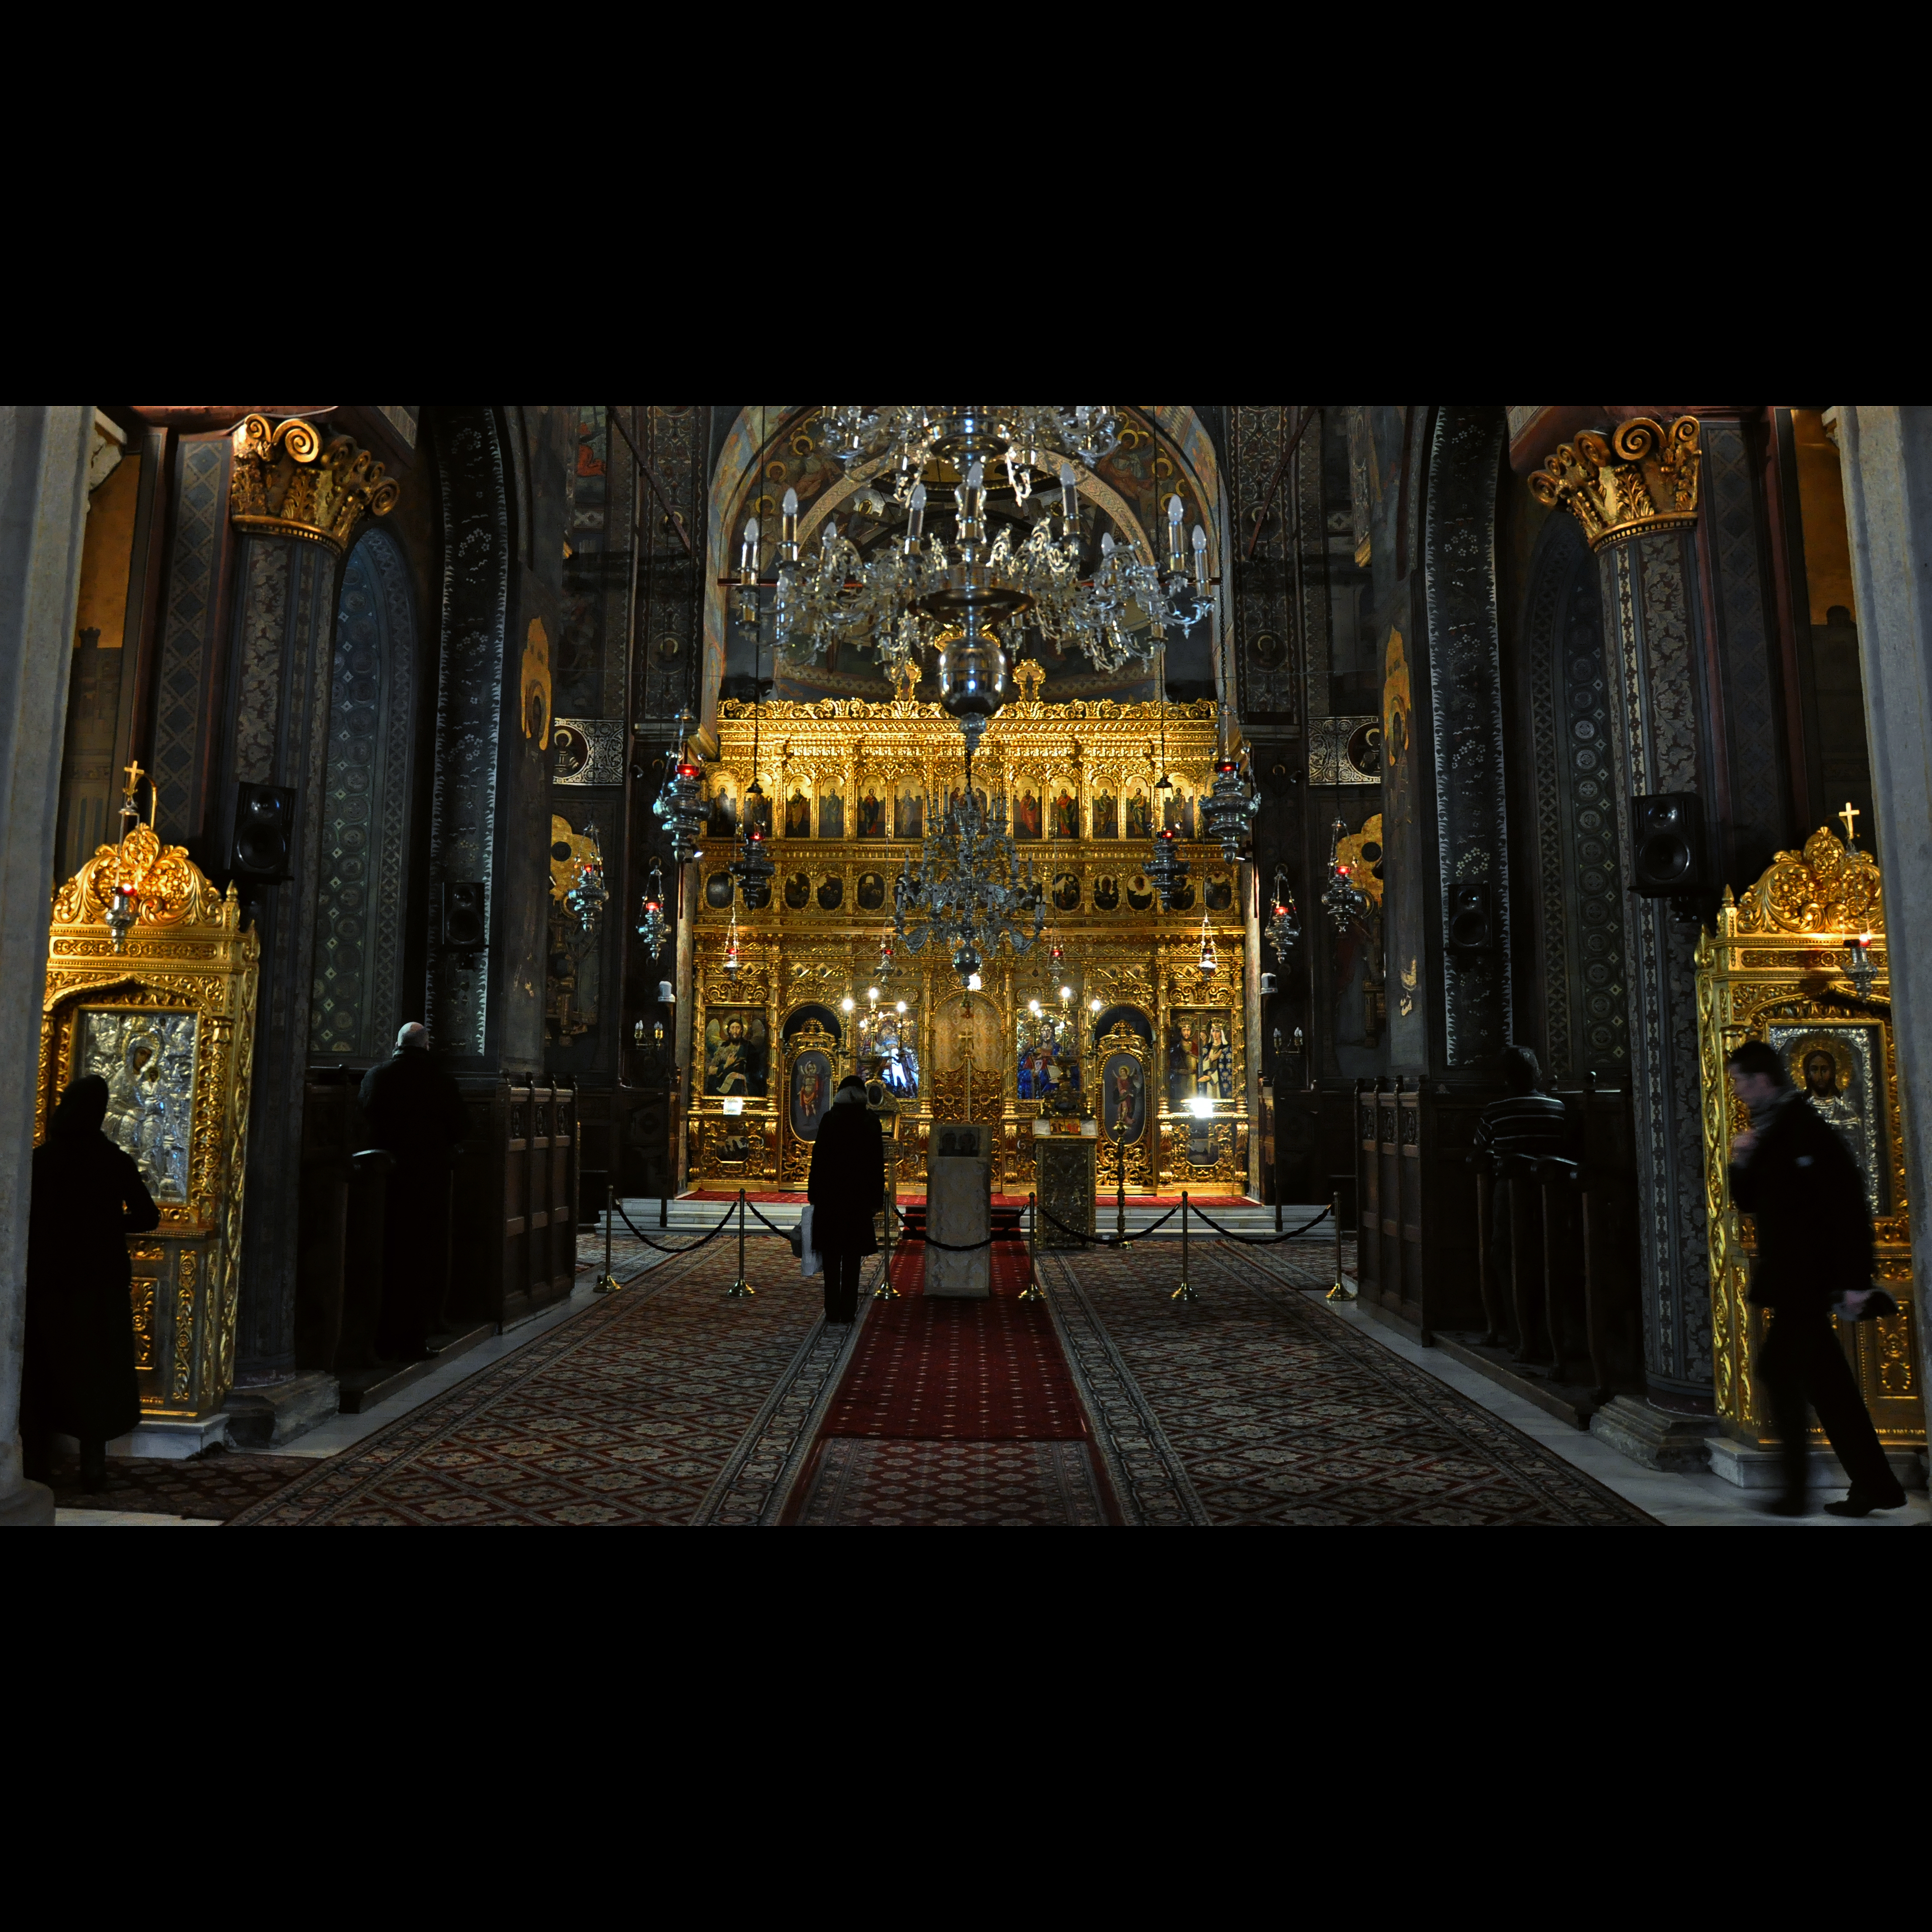
light, architecture, night, photography, interior, building, monument, photo, explore, religion, church, cathedral, christian, lighting, place of worship, photos, religious, de, symmetry, churches, fotografie, christianity, romana, explored, orthodox, eastern, basilica, romania, romane, metropolis, bucharest, screenshot, bor, biserica, arhitectura, orthodoxy, lumina, romanian, iconostas, iconostasis, ortodoxa, patrimoniu, ortodoxia, ortodoxie, ecclesiastical, bisericeasc, cladire, edificiu, bucuresti, 1658, mitropolia, ortodoxe, patriarhie, patriarhia, mitropolie, catedralapatriarhala, patriarchalcathedral, bisericii, arhiepiscopia, bucurestilor, lmibiima1857101, godslight, cre tinism, cre tin